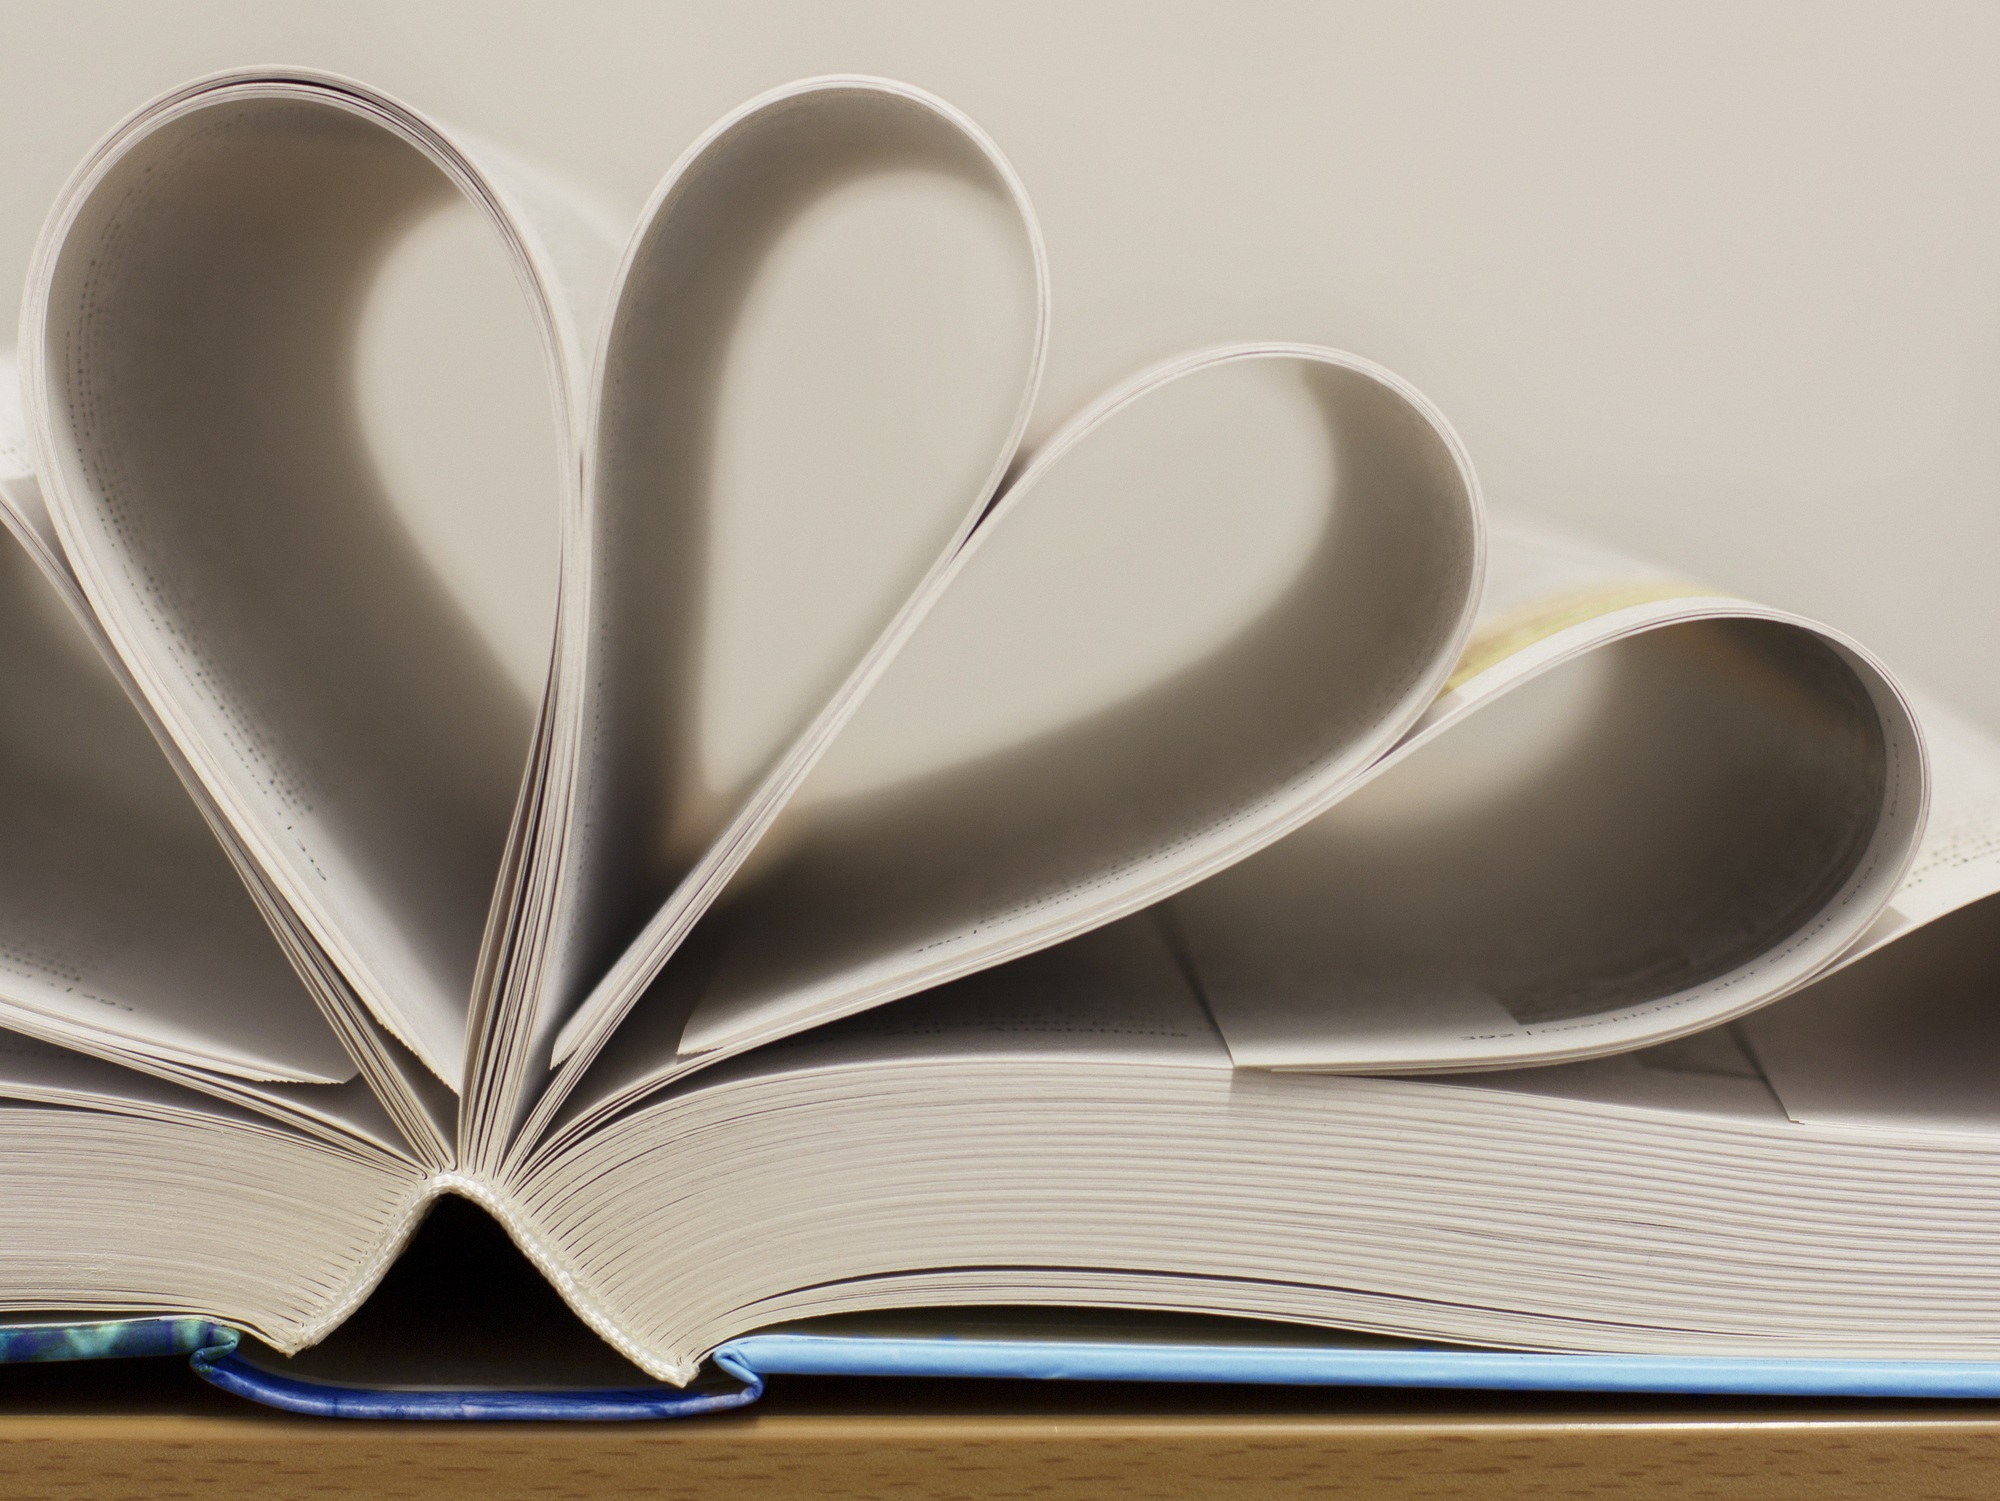
book, wing, flower, petal, heart, paper, material, circle, education, pages, silver, organ, dishware, beat up